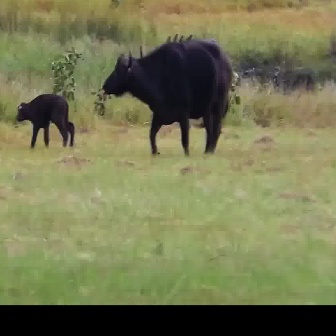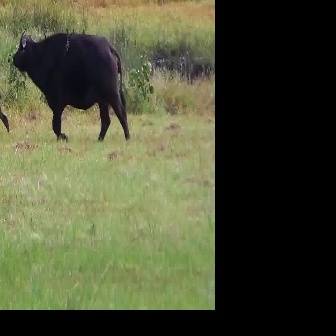
  Please identify the target specified by the bounding box [101,32,232,163] in the first image and locate it in the second image. Return the coordinates in [x_min,y_min,x_max,y_max] format.
Answer: [12,27,131,146]